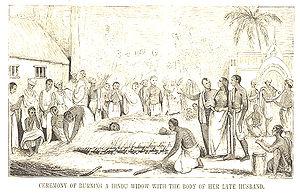
La place des femmes dans l’hindouisme est souvent contestée, et les opinions vont de l'égalité de statut avec les hommes jusqu'à un statut restrictif.
Dans l'épopée hindoue du Mahabharata, Sati ou Dakshayani est l'aînée des filles de Prasuti et Daksha. Elle aime Shiva, mais son père, Daksha, qui s'est disputé avec le dieu, interdit leur mariage.